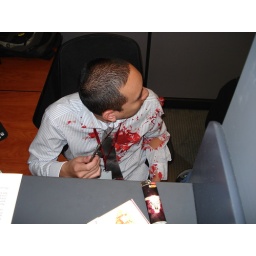
Cappy standing on a chair looking over at my cube on Halloween of 07.